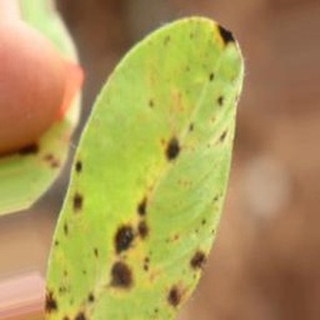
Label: groundnut_late_leaf_spot